Cataby Important Bird Area

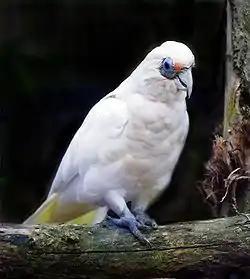
Cataby IBA supports an important population of the restricted-range western corella

Cataby Important Bird Area is a 314 ha tract of land lying about 2 km south of the town of Cataby, adjacent to the Brand Highway, in the Wheatbelt region of Western Australia. It has been classified by BirdLife International as an Important Bird Area (IBA) because it supports up to 24 breeding pairs of short-billed black cockatoo, an endangered species that nests in remnant patches of eucalypt woodland and isolated paddock trees, and feeds in native shrublands. The area also supports the restricted-range western corella and a globally significant population of the regent parrot.